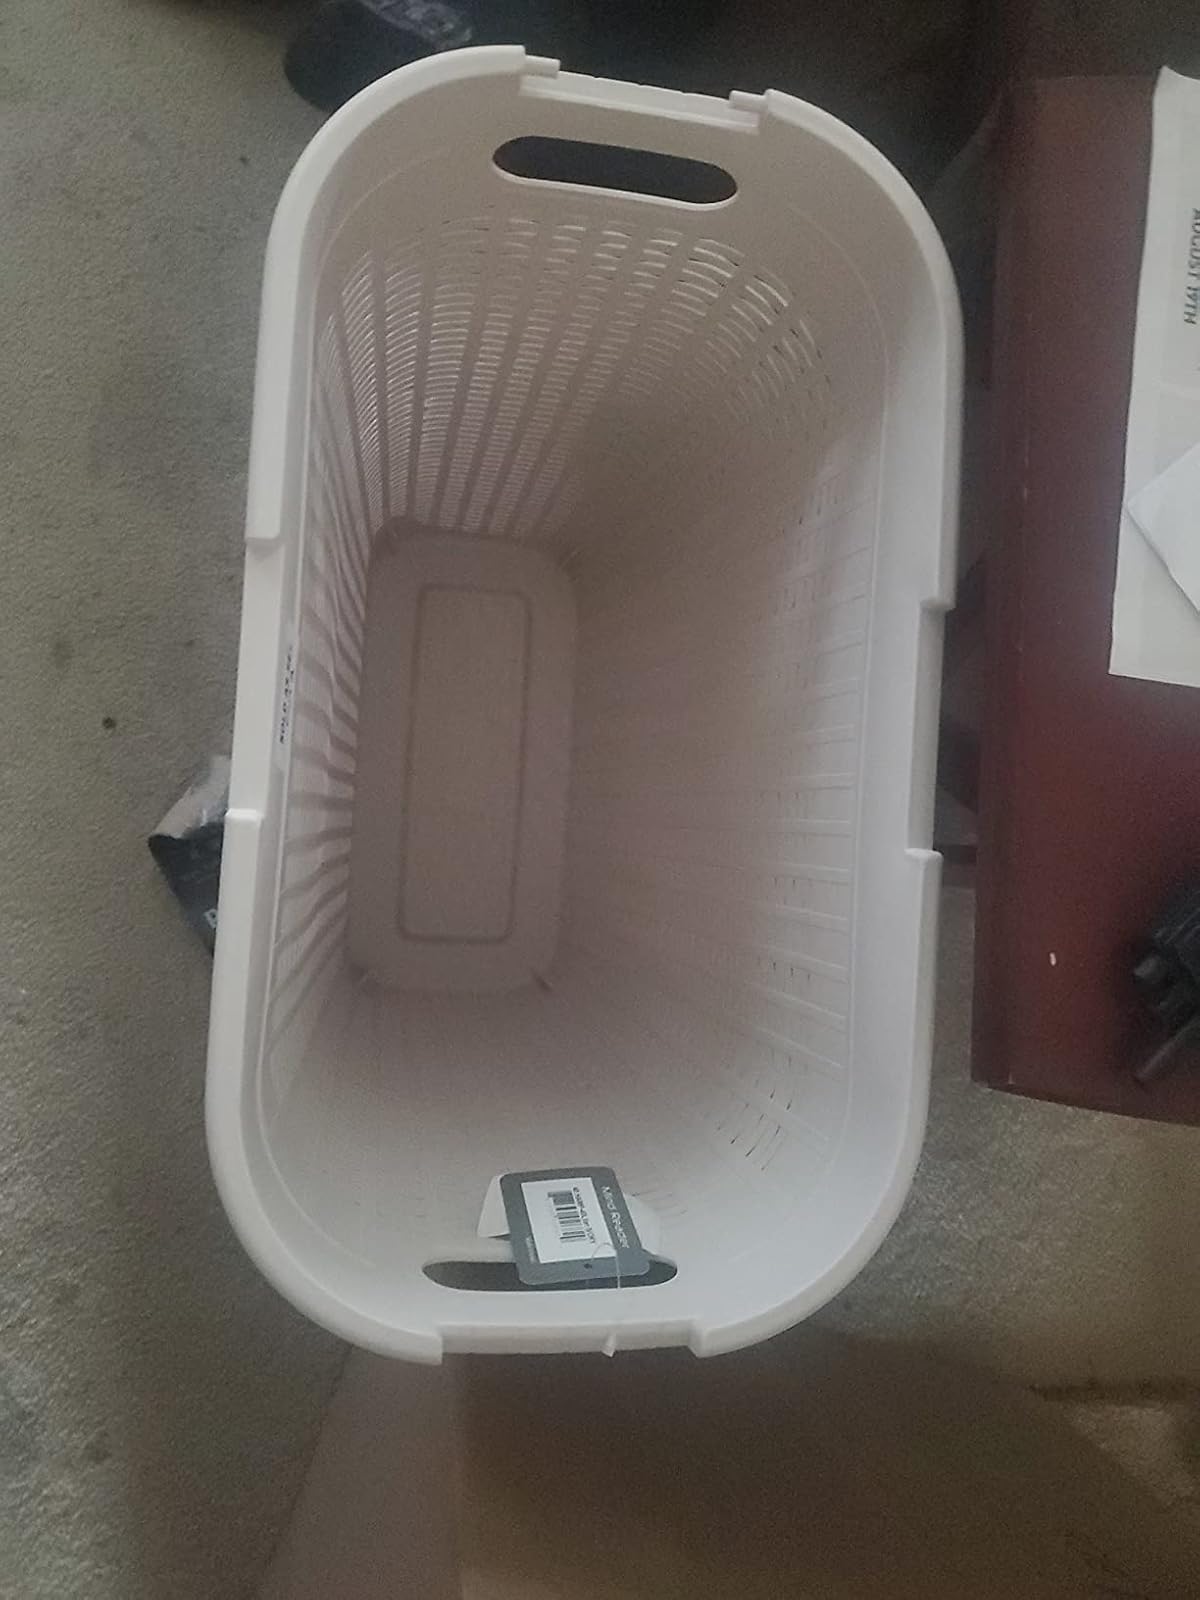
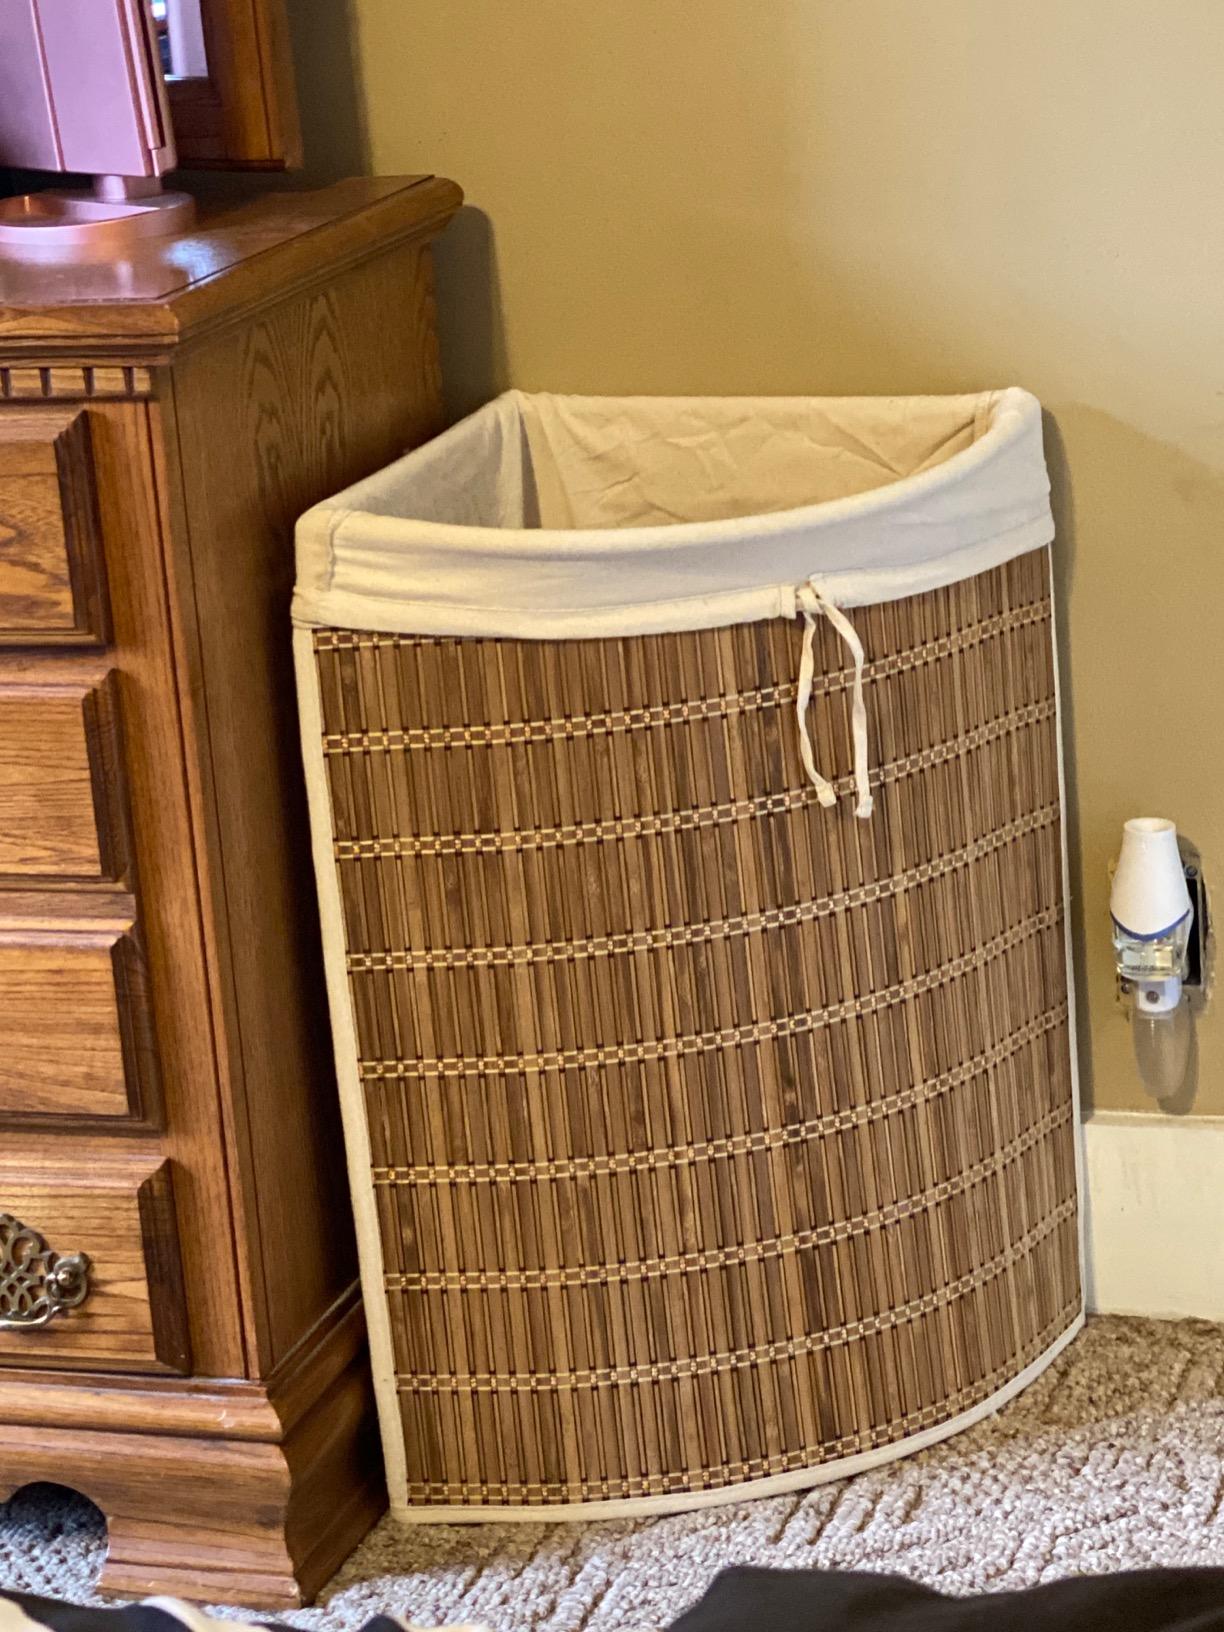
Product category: items_hamper
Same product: no